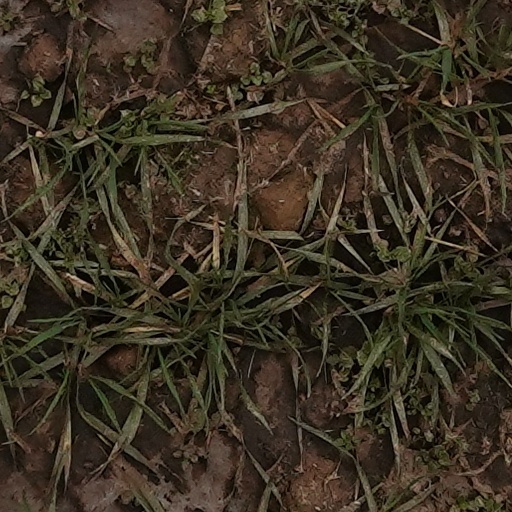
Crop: wheat